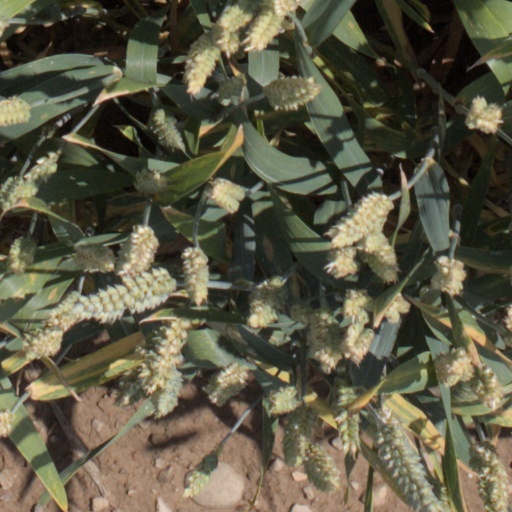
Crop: wheat